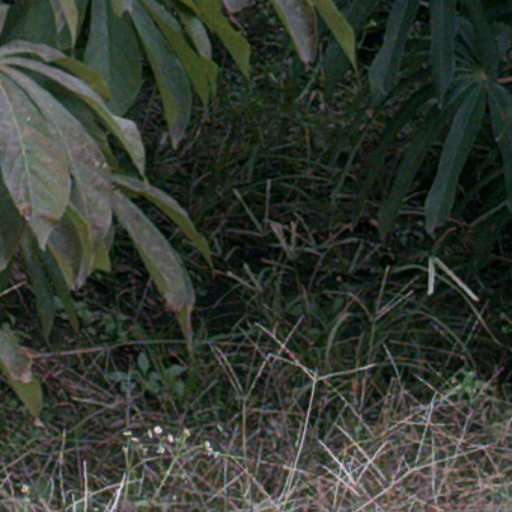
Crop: cassava